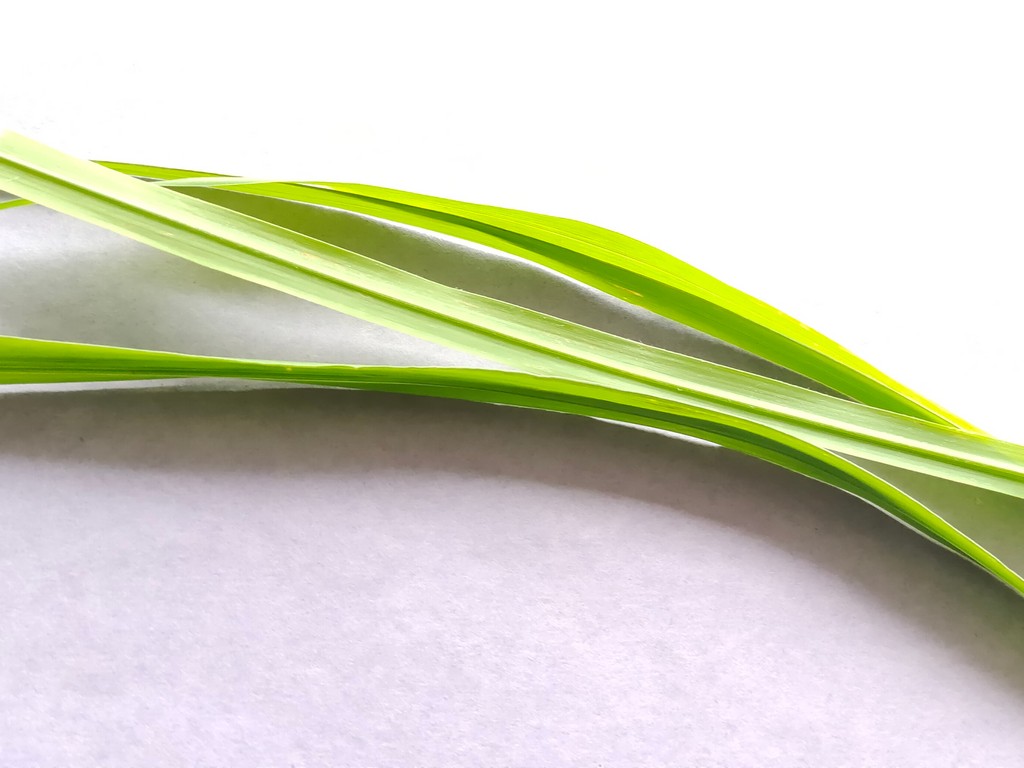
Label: Healthy